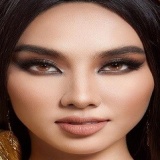
hoa hậu Nguyễn Thúc Thùy Tiên